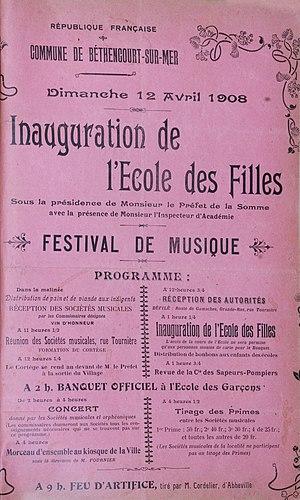
L'affiche du 12 avril 1908
Béthencourt-sur-Mer est une commune française située dans le département de la Somme en région Hauts-de-France.